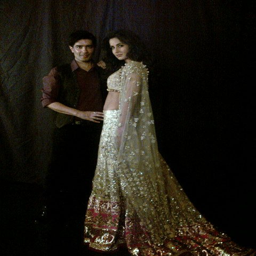
this man is a genius